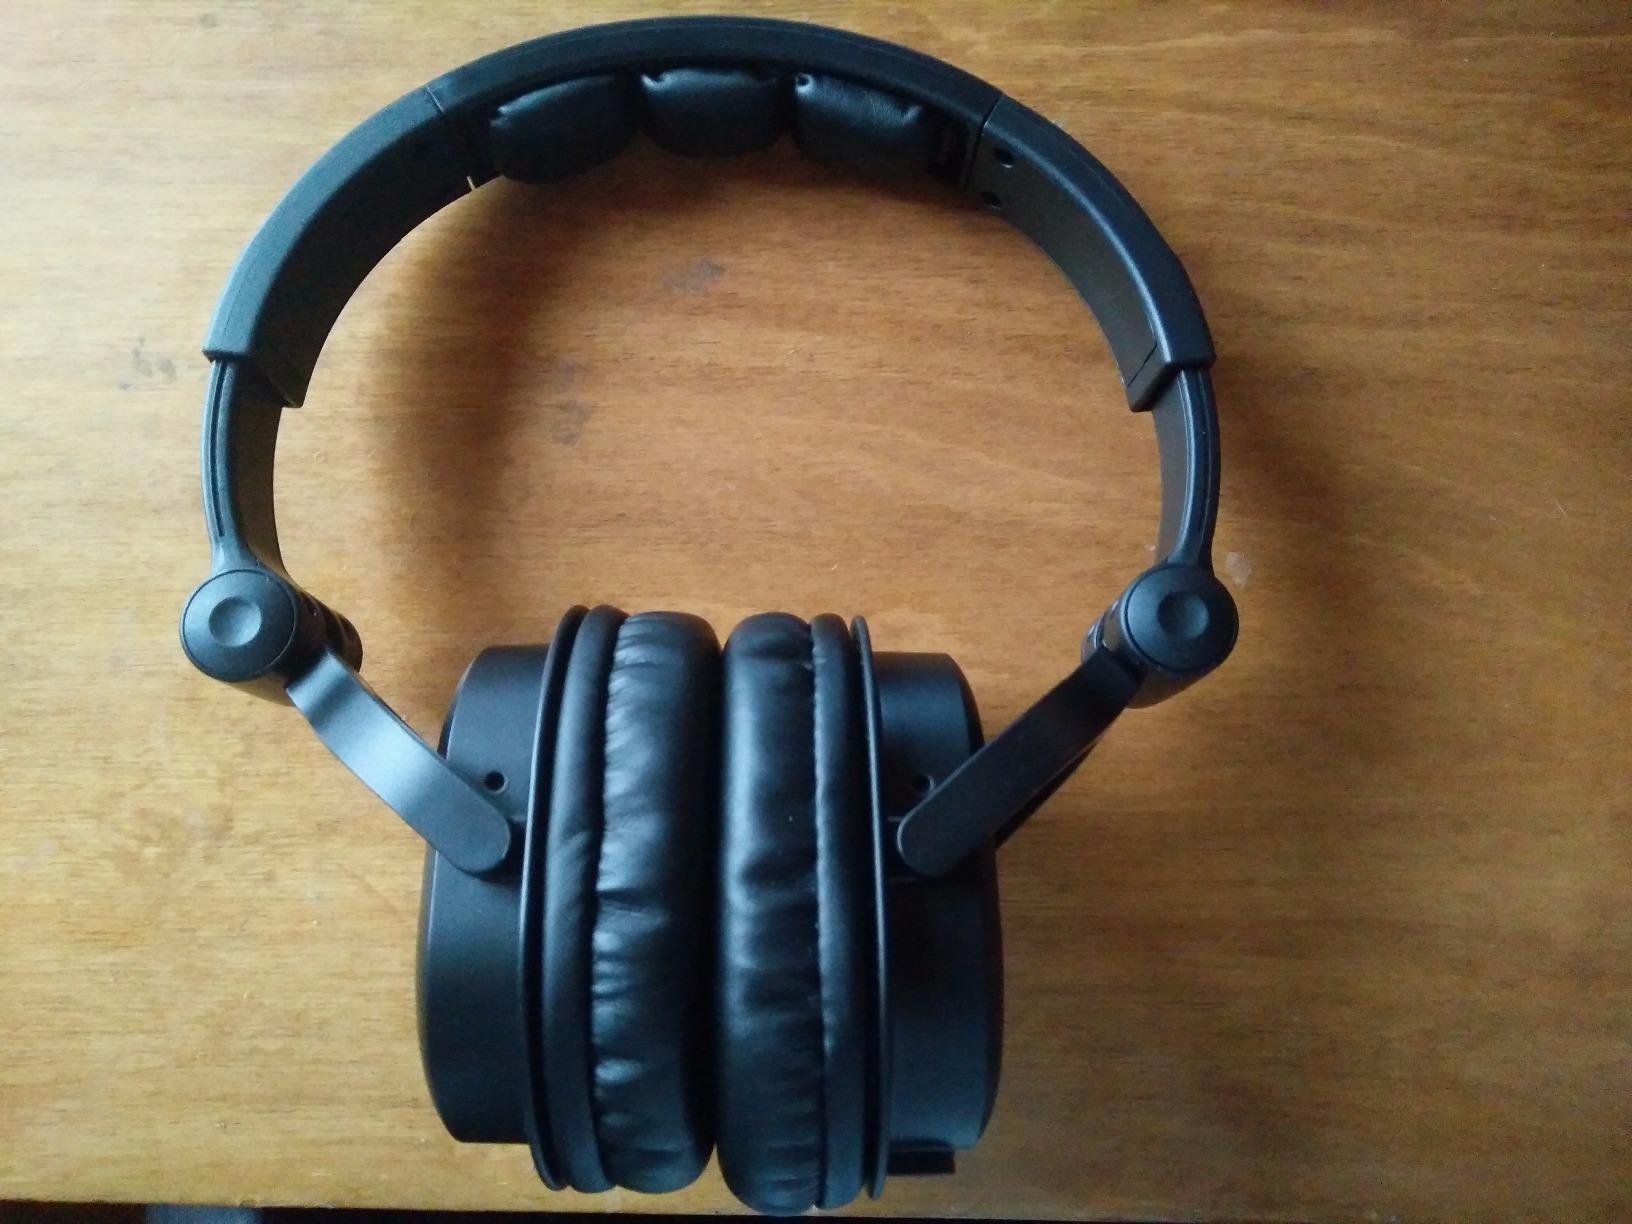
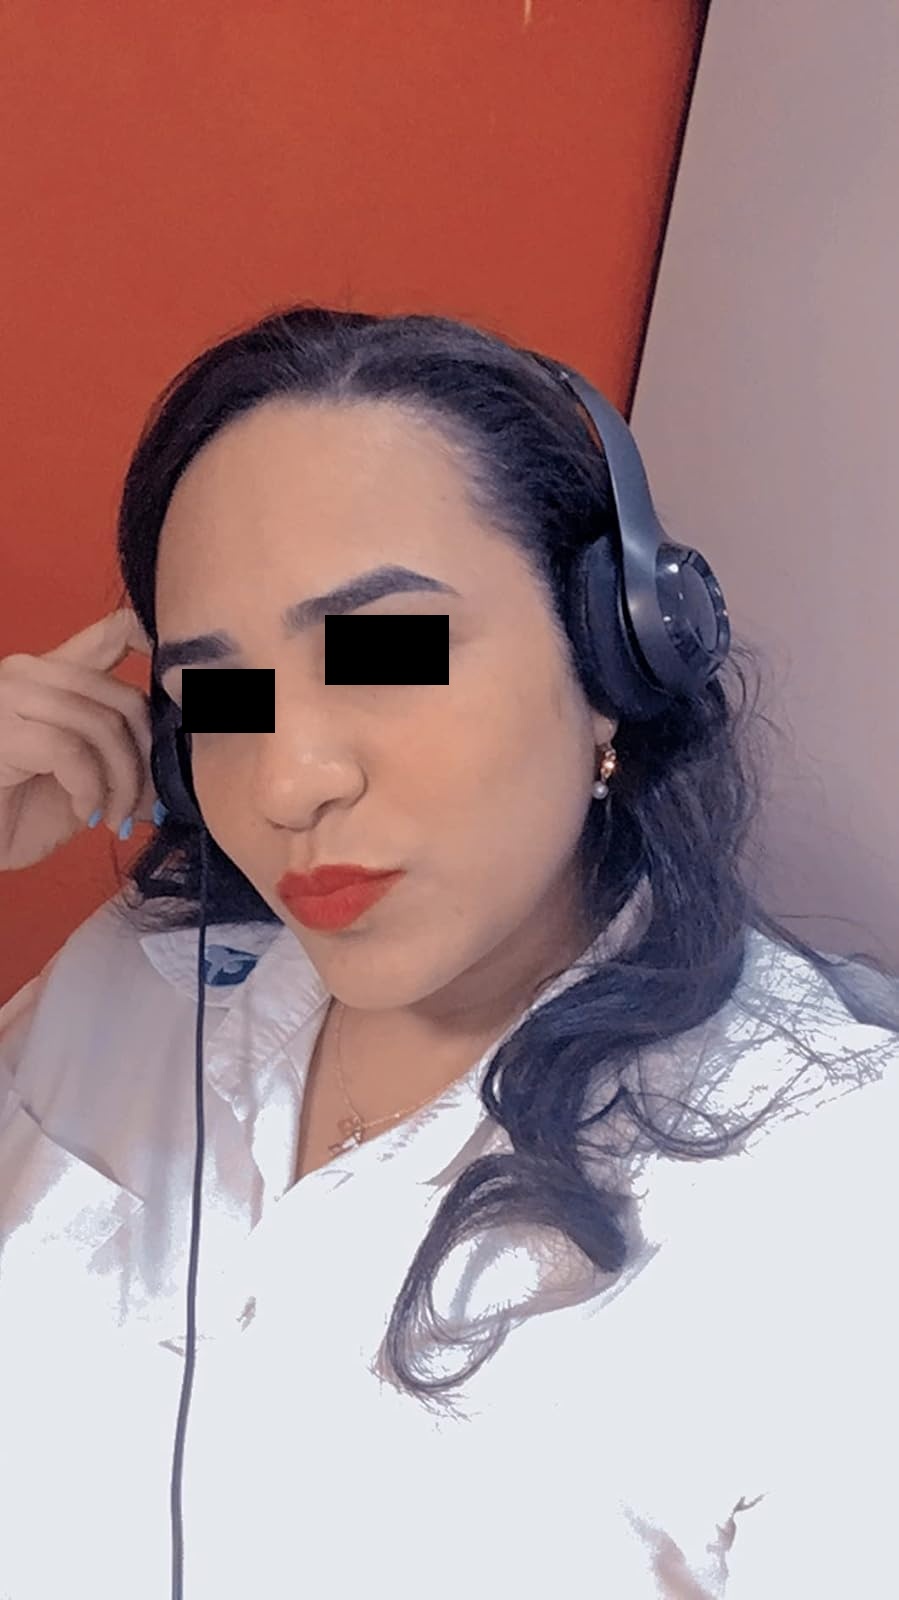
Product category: headphones
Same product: no